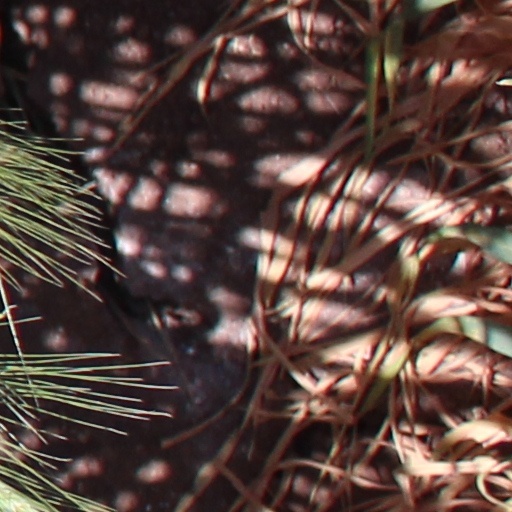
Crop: wheat